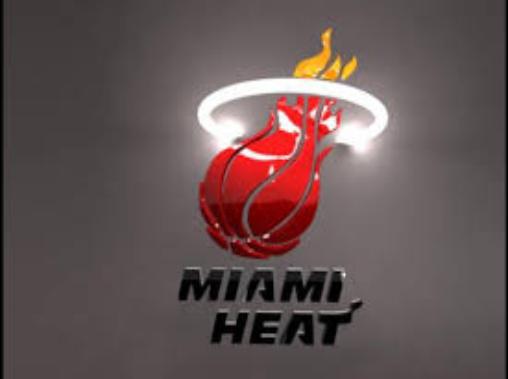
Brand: Heat-1
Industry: Clothes